Walter Dexel

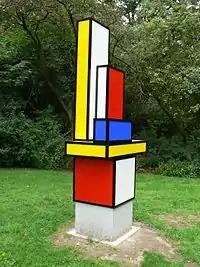
Lightsculpture (since 2008) by Walter Dexel in sculpture park at Quadrat Bottrop in Bottrop/Germany

Walter Dexel (born 7 February 1890 in Munich, died 8 June 1973 in Braunschweig) was a German painter, commercial graphic designer, and transportation planner. He also functioned as an art historian and directed a museum in Braunschweig during the Second World War.